Kettle Moraine State Forest - Southern Unit at Whitewater Lake

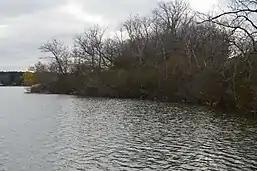
A view of Rice Lake from the shoreline

The forest around Whitewater Lake consists of a mix of several species of oak, maple, birch, pine, and other trees. It also contains Whitewater Lake Campground which provides sites for overnight camping stays and hiking trails.